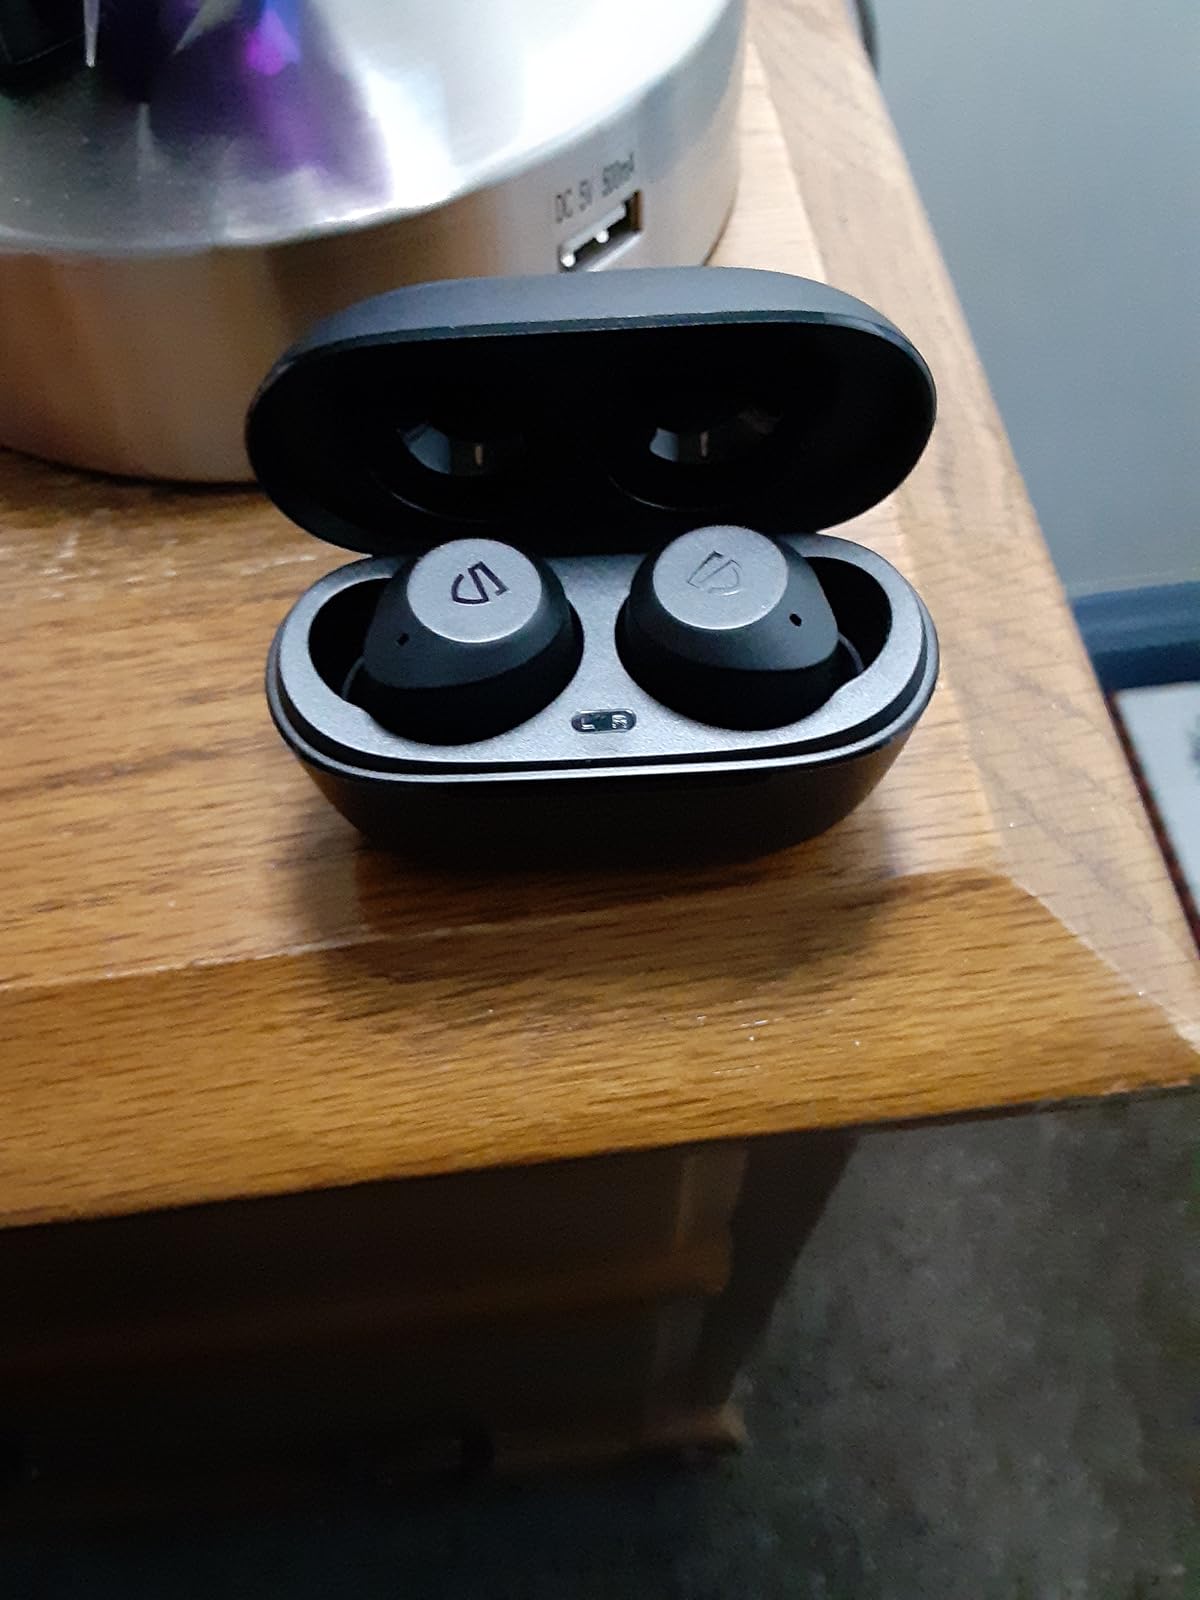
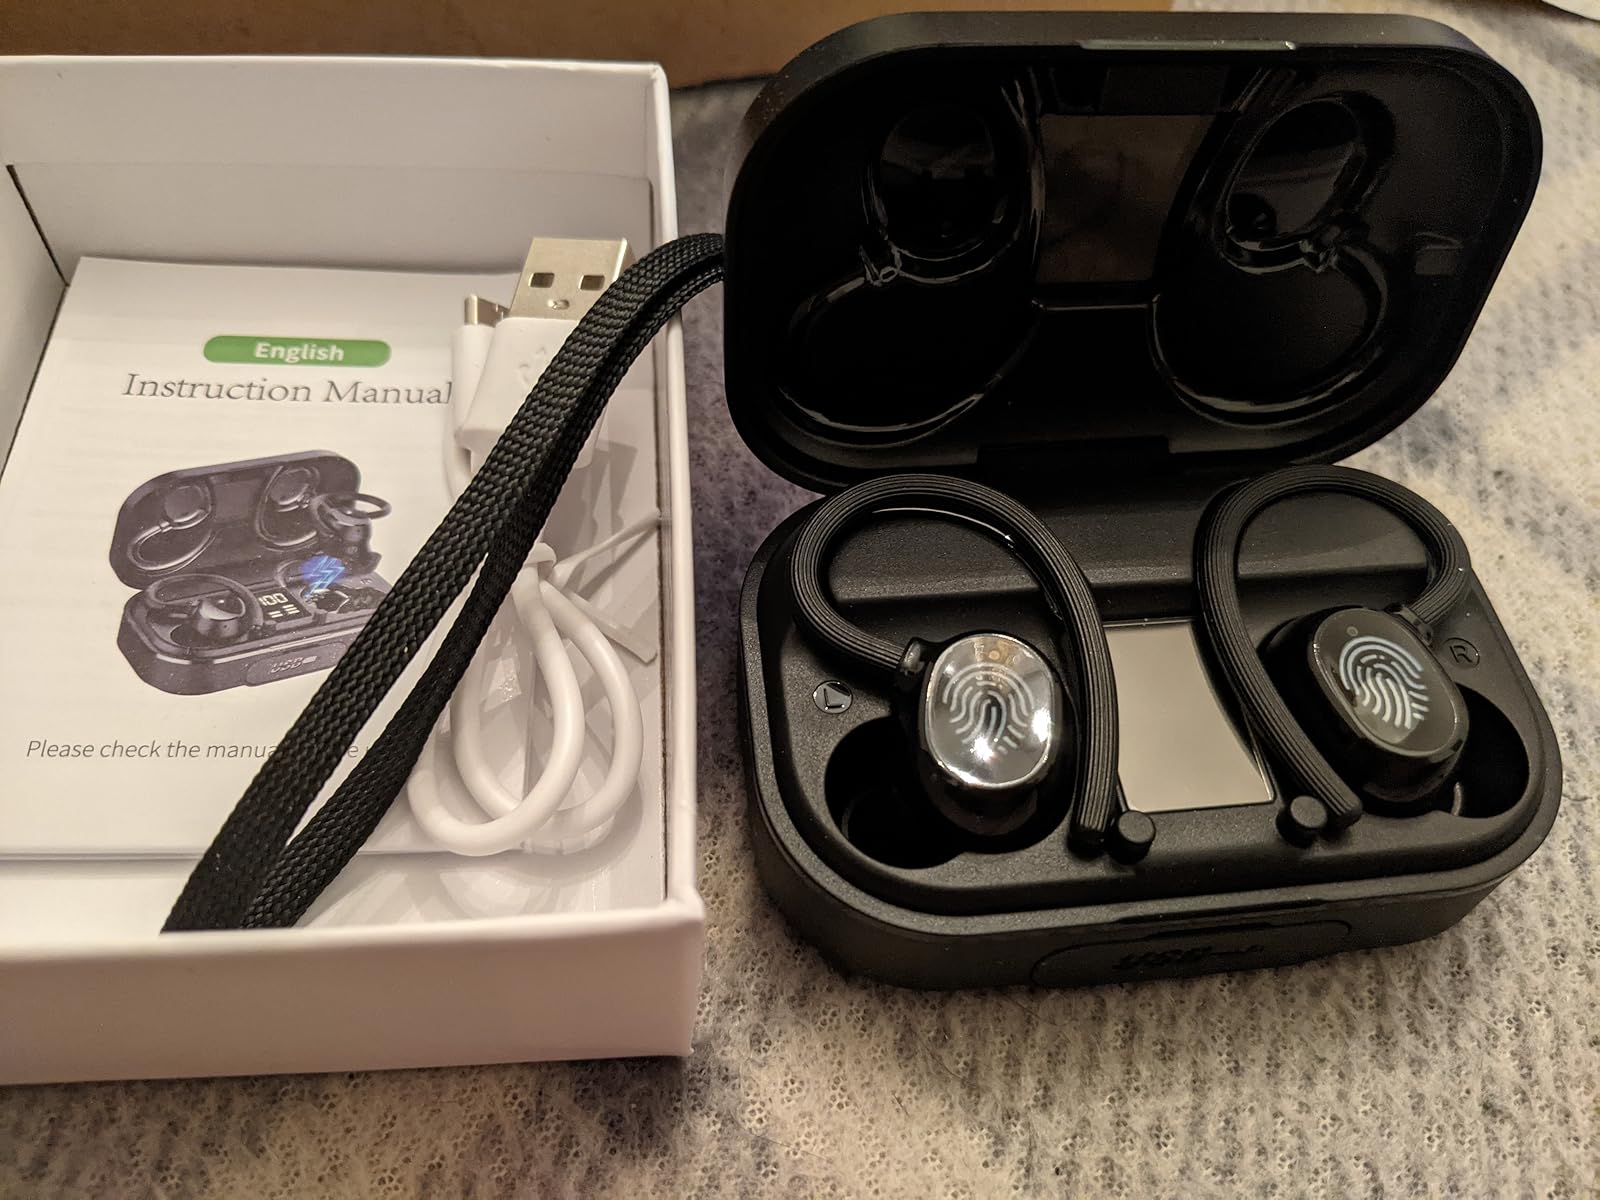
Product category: earbuds
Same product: no